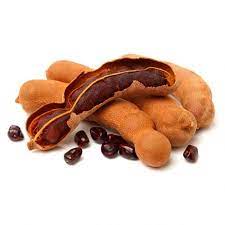
Lii de daqaar la yu am ay xooxam. Xooxi daqaar yi ñu ngi ci suuf . Am ñetti daqaar yu "jaunes" ak benn daqaar boo xam ni dan koo xolli mu am lu xonq ca biir.